Balrampur

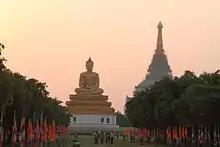
Daen Mahamongkol Chai, Sravasti, Uttar Pradesh, India

For almost thirty years, the training in meditation and wisdom for the public and youth from Thailand and other countries has been provided free of charge by the centre. The centre has six big halls for meditation which can accommodate up to 3000 people, each with the provision of solitary meditation in the huts along with large dining halls for devotees & visitors.